Doncaster Park & Ride bus station

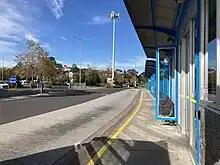
Doncaster Park & Ride bus station platform

The station serviced the 907 and 908 SmartBus services, a part of the Doncaster Area Rapid Transit (DART), as well as seven other bus routes. Apart from a park-and-ride, the station also acts as an interchange between Eastern Freeway express routes and other bus routes.